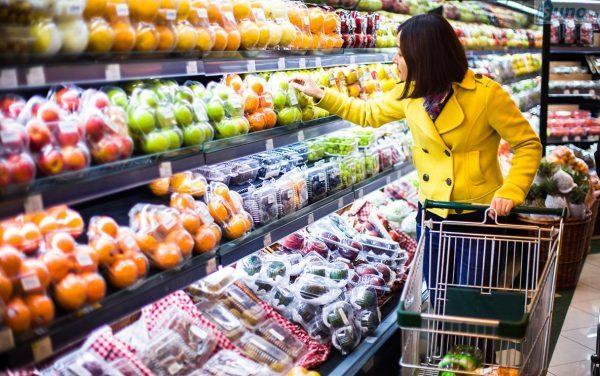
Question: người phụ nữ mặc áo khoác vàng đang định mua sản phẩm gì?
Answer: cô ấy định mua trái cây